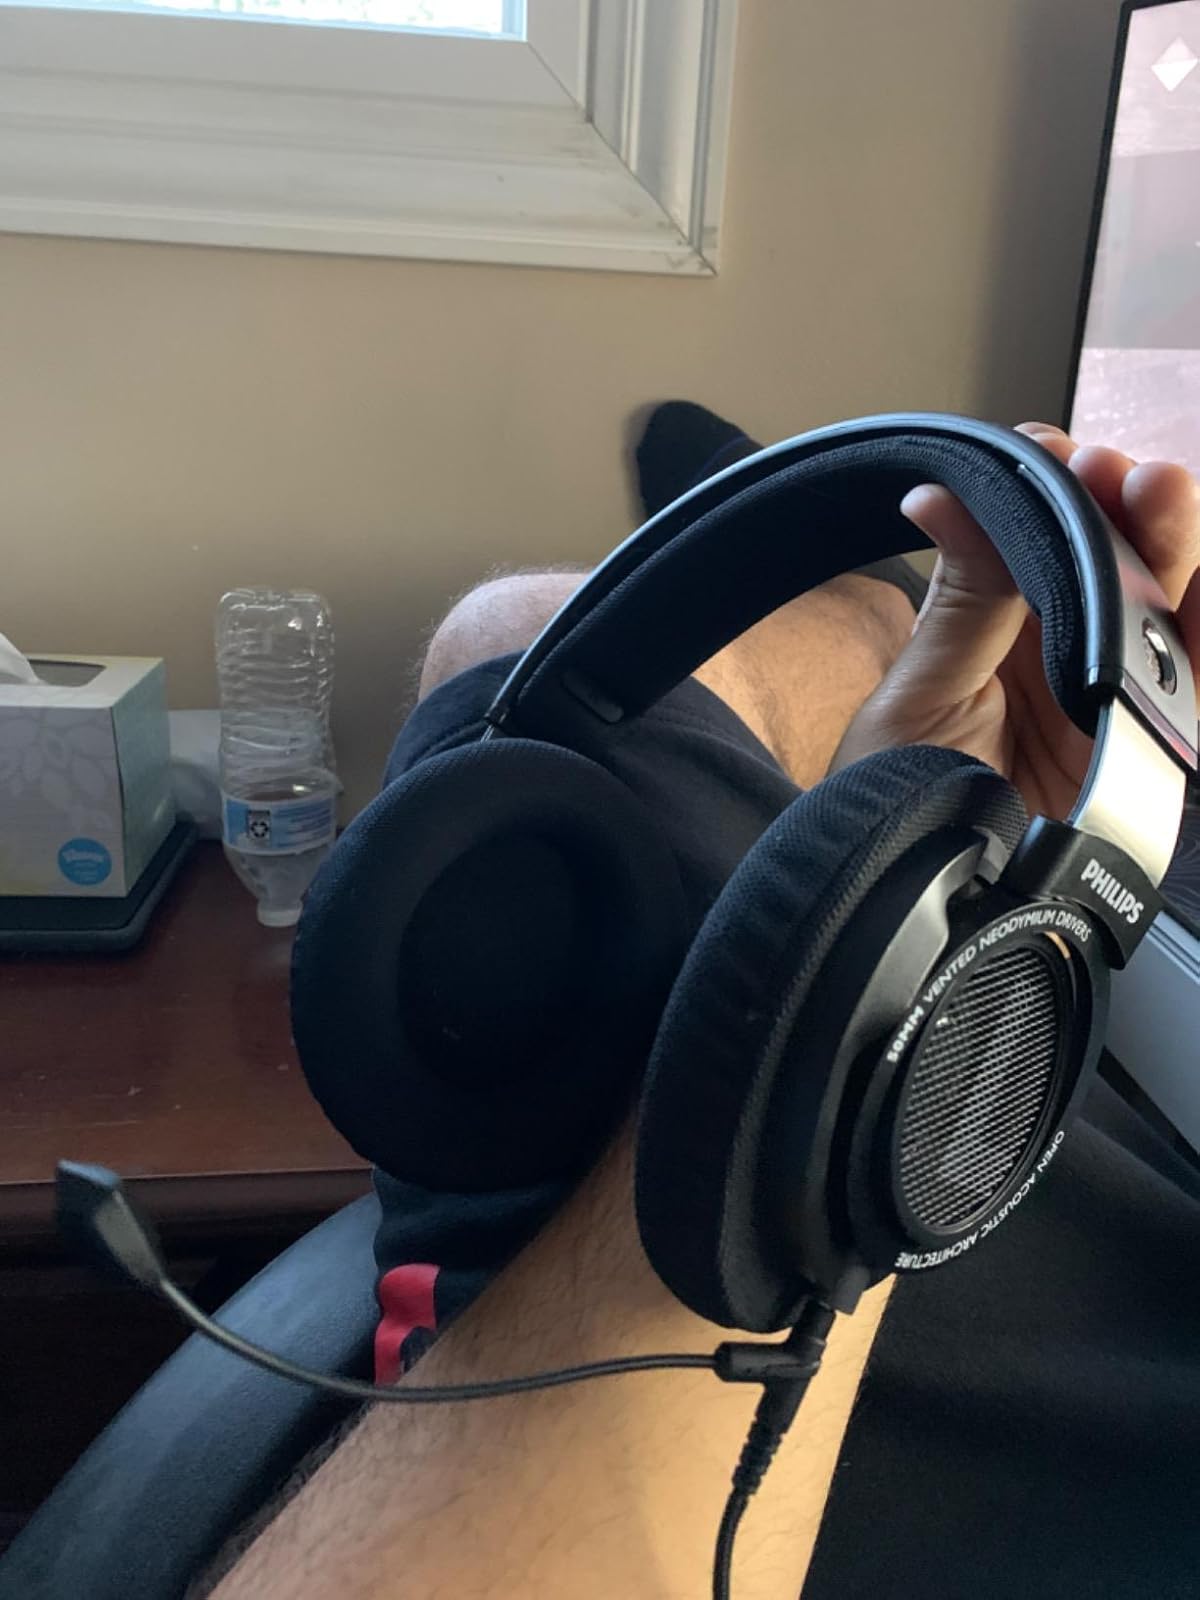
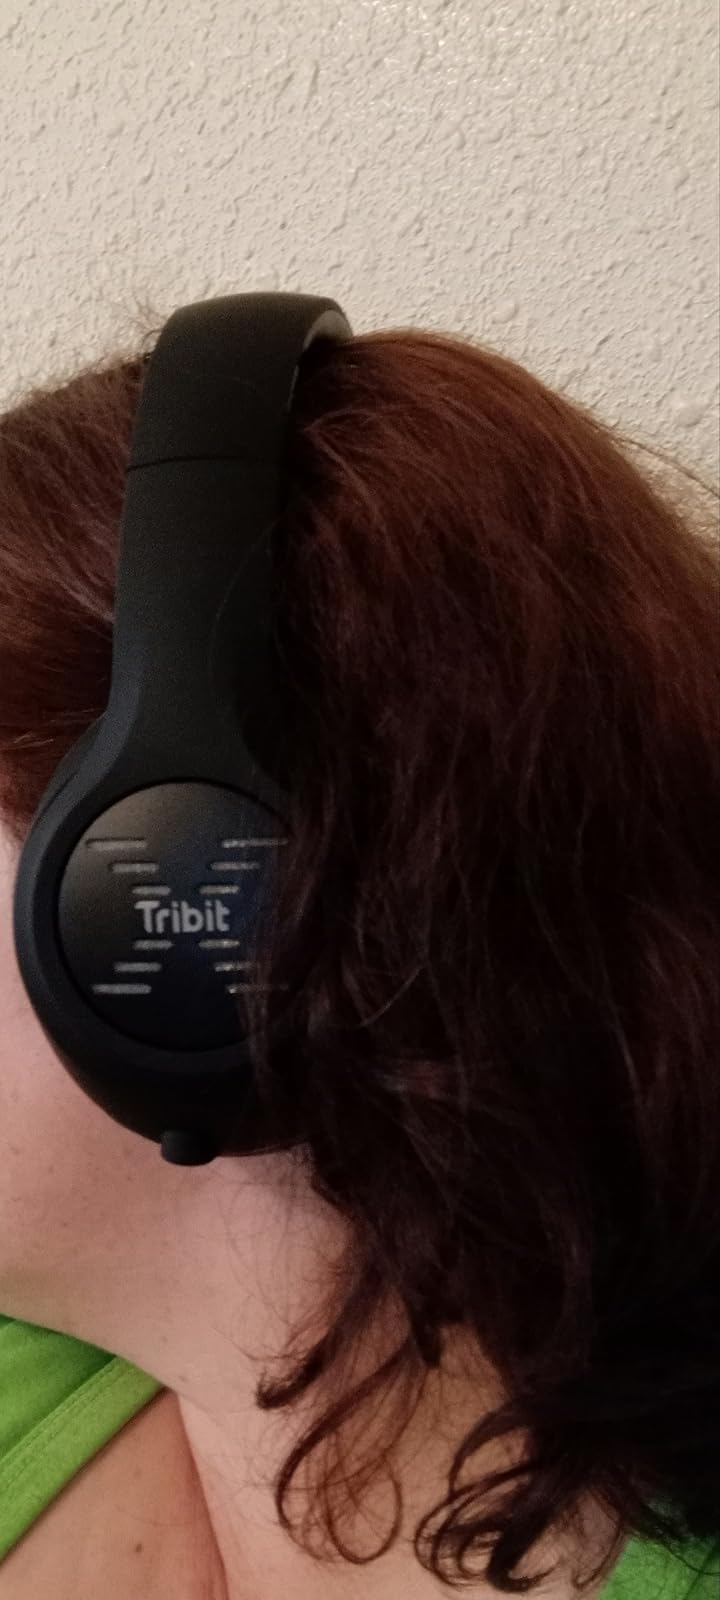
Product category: headphones
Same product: no